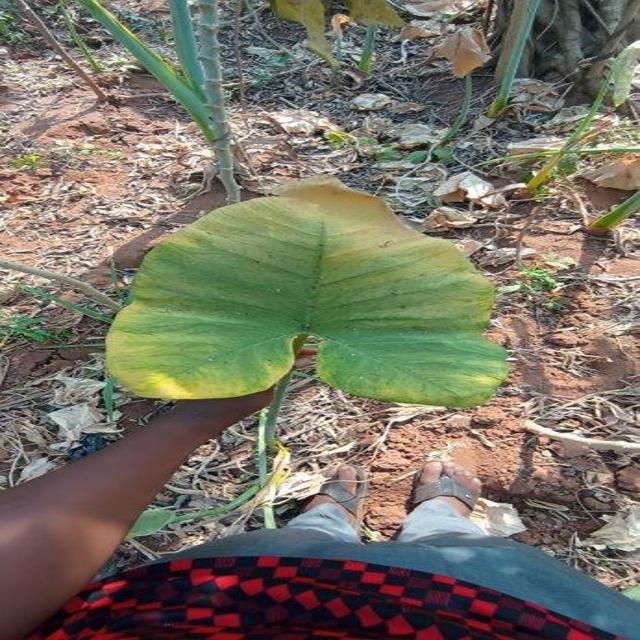
Label: Mid_Blight